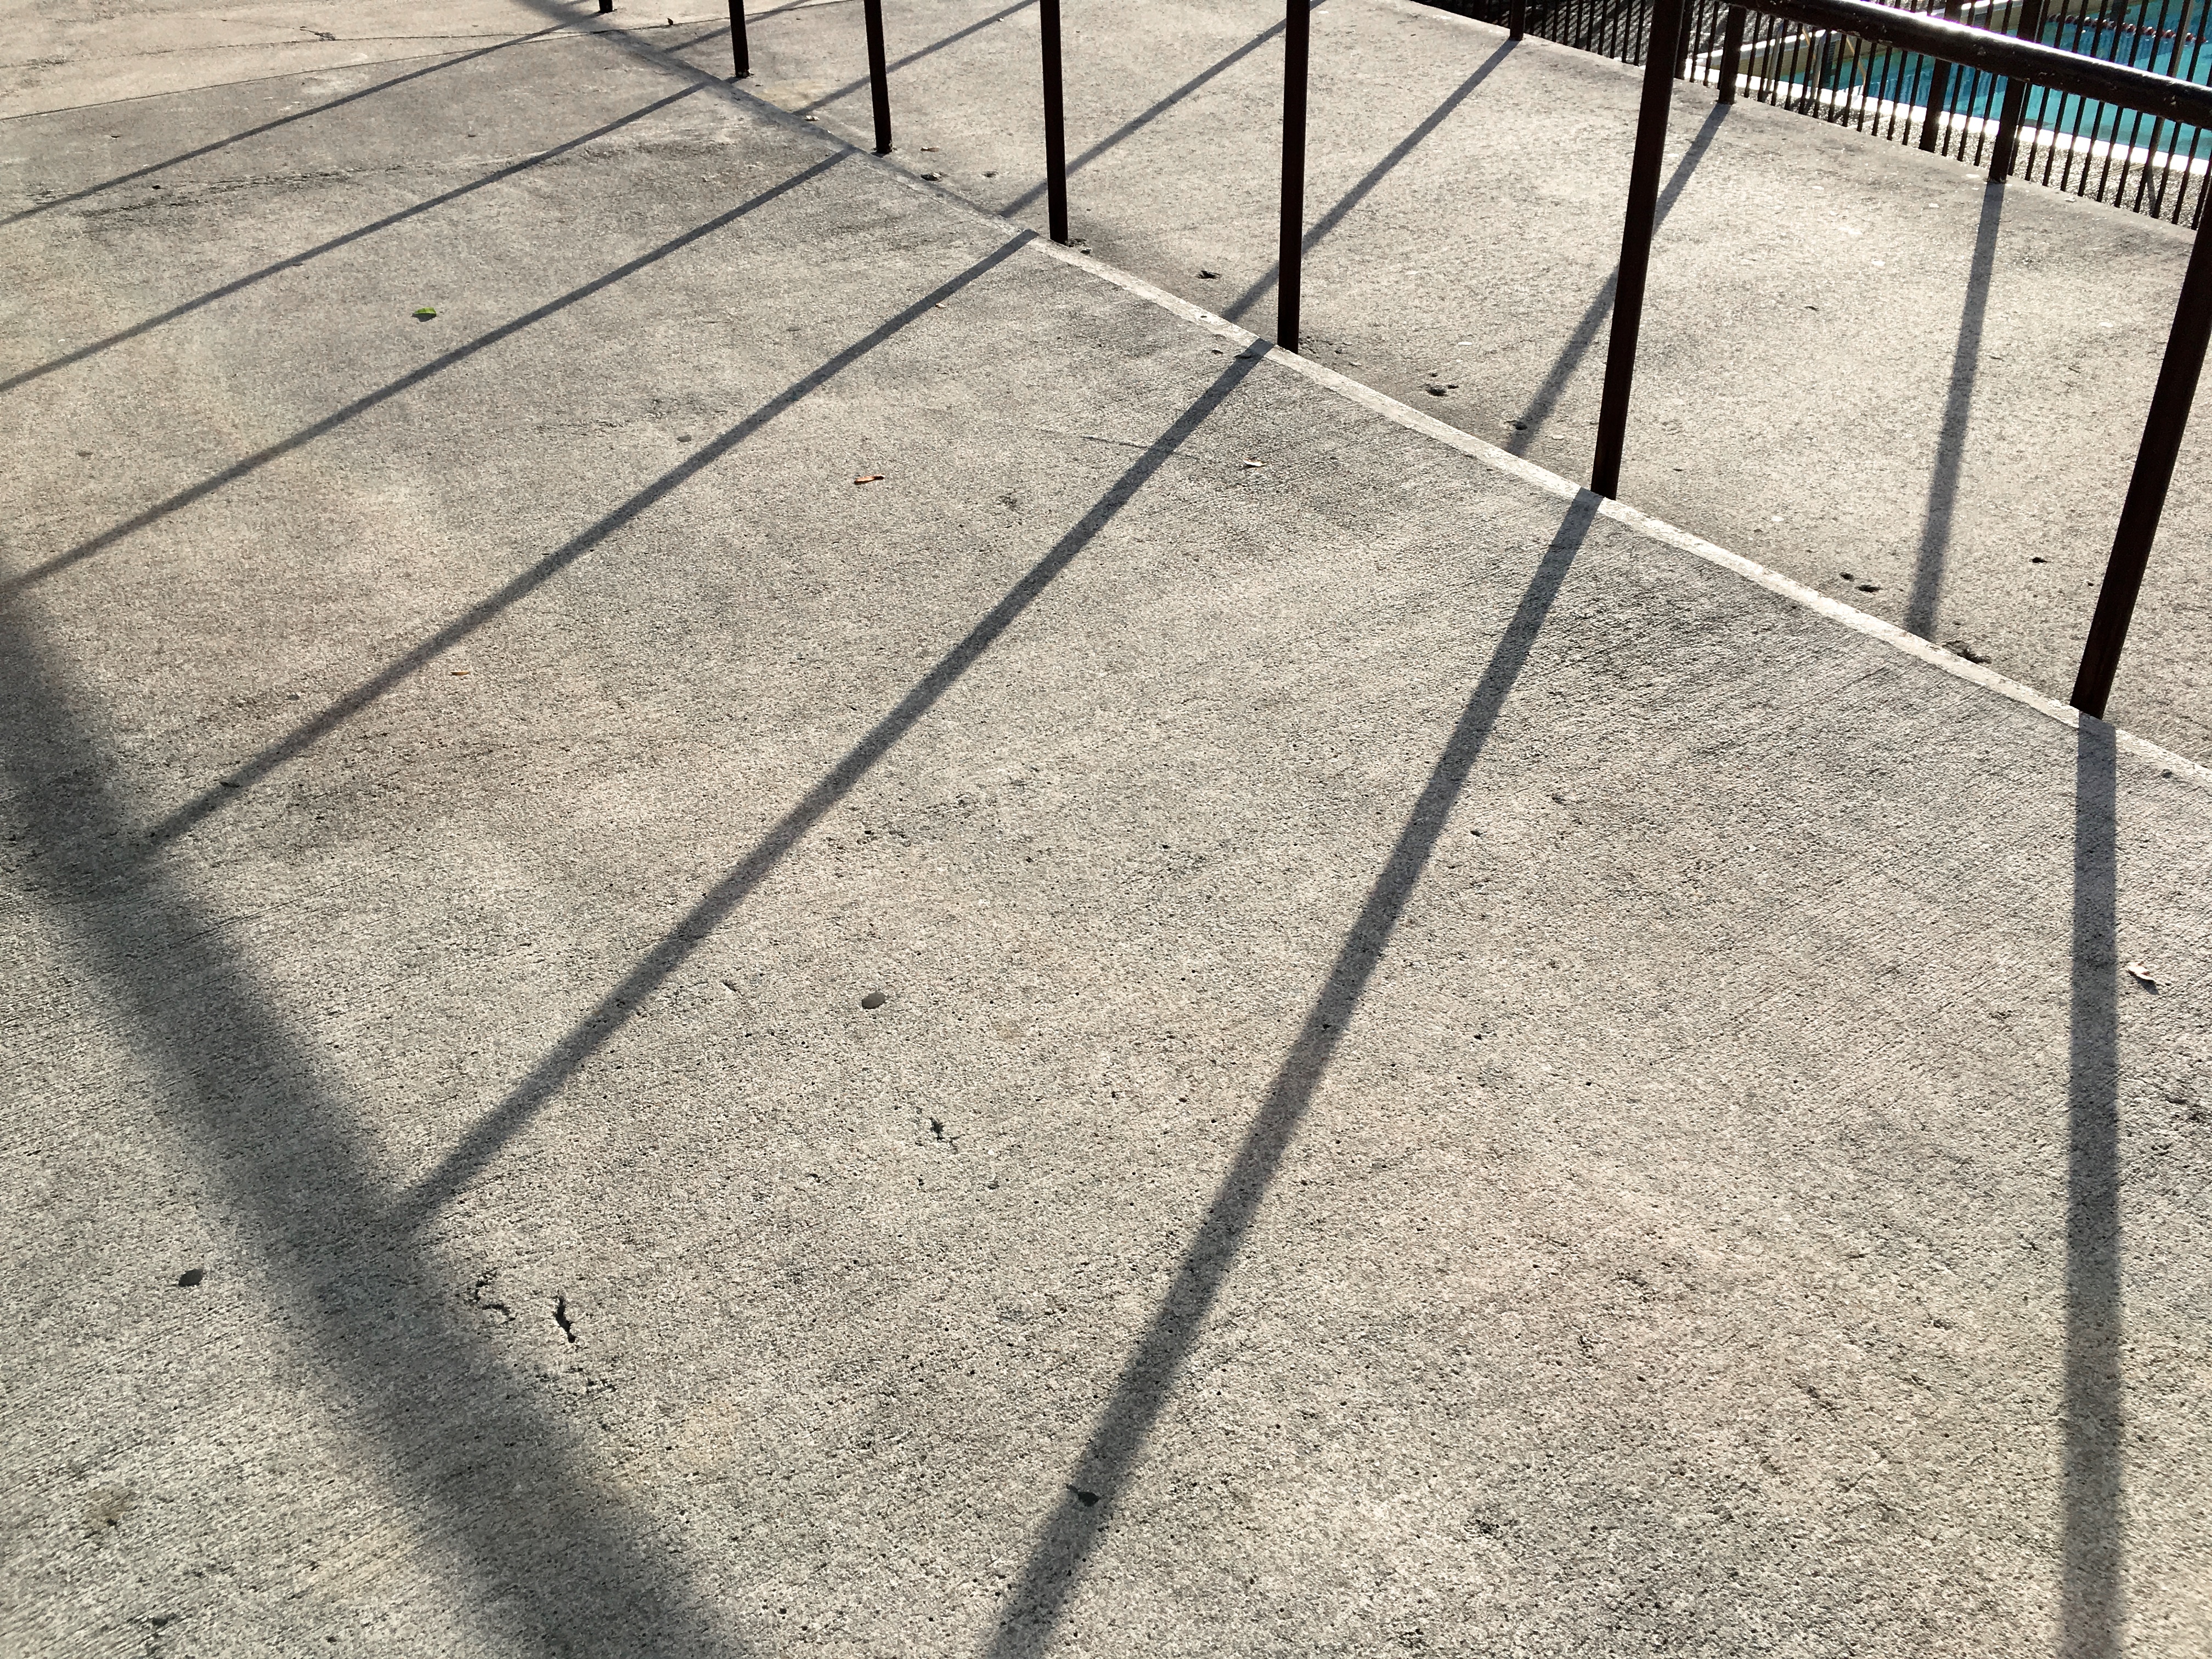
road, sidewalk, floor, wall, asphalt, walkway, line, tile, lane, material, concrete, shape, flooring, road surface